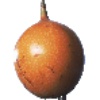
Label: granadilla